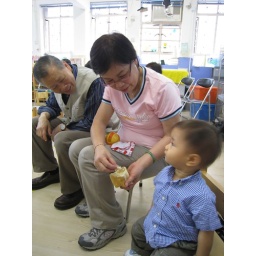
belated birthday party - for birthday boys & girls in jan - apr